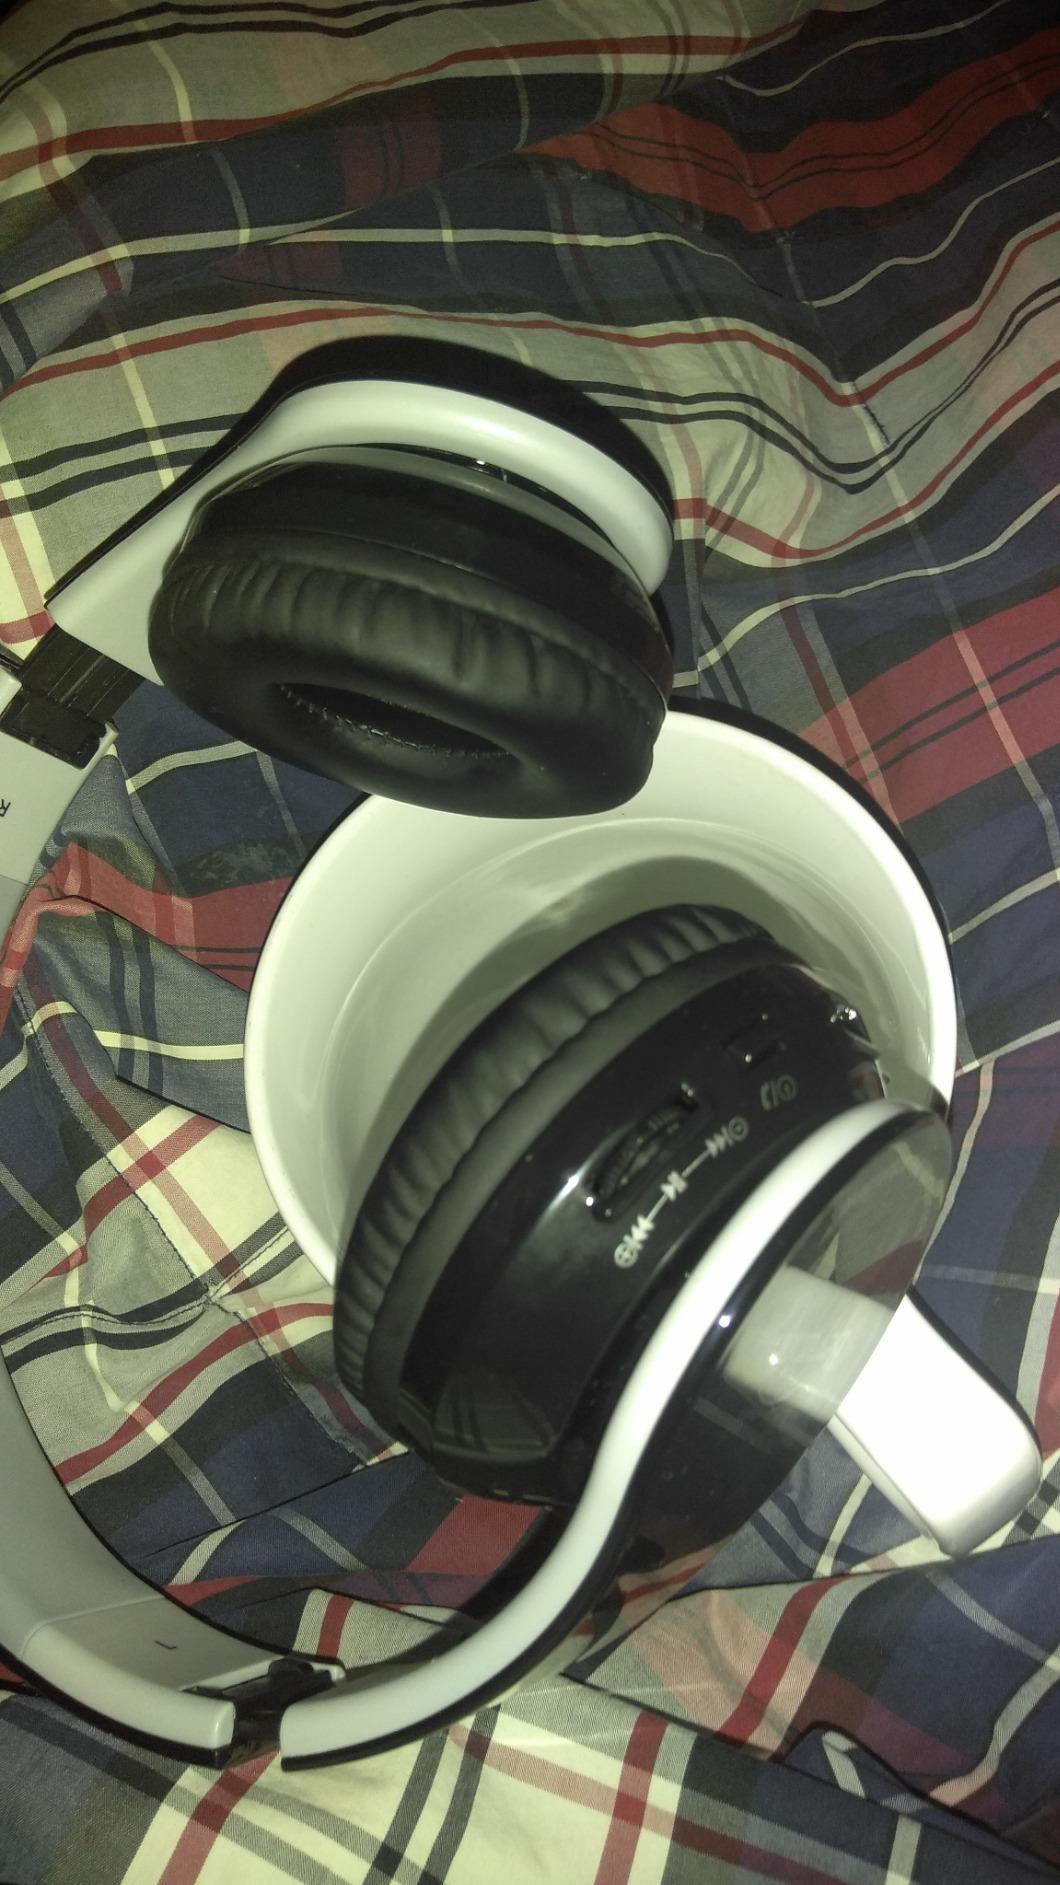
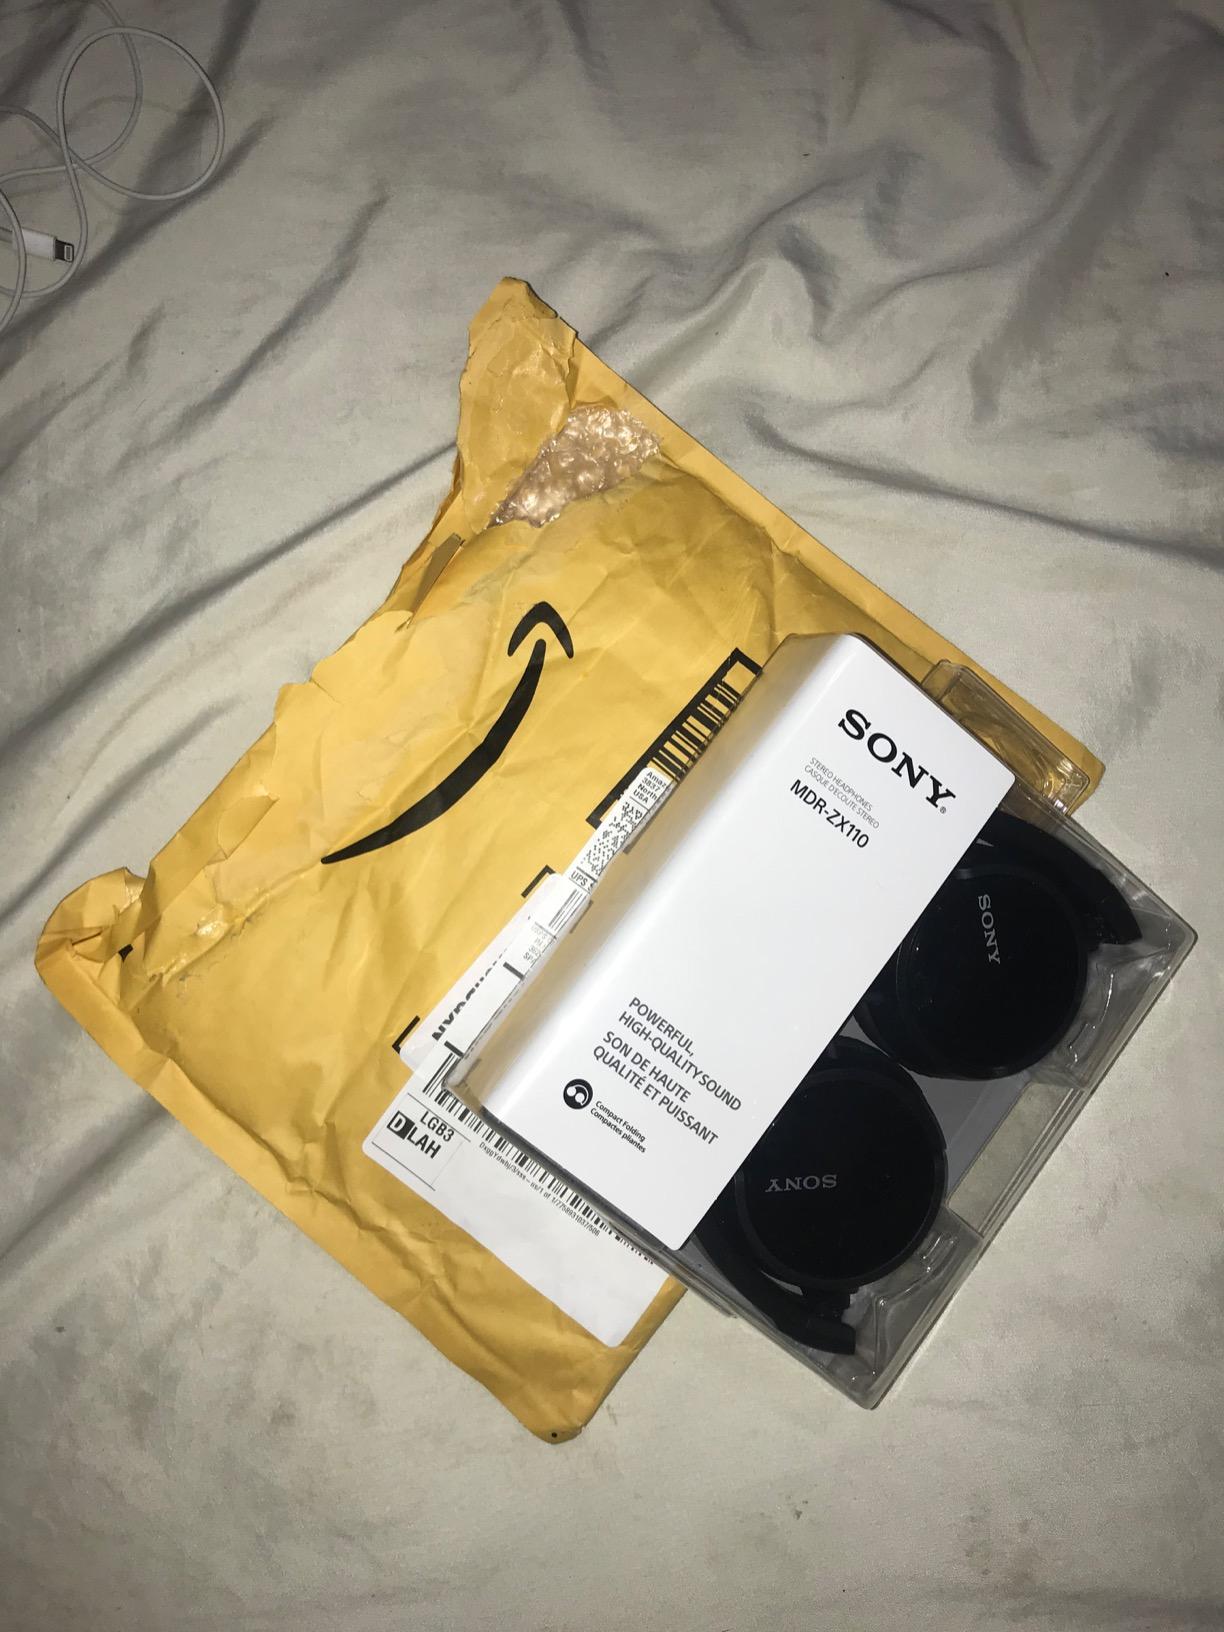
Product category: headphones
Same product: no